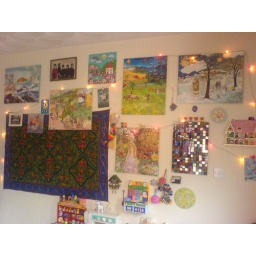
The wall by my front door